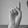
ASL letter: D